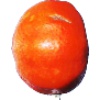
Label: Clementine 1